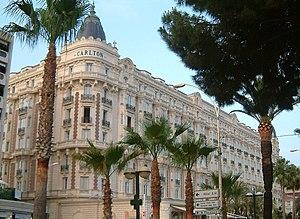
Cannes, FRANCE
InterContinental est une marque d'hôtels de luxe internationale, qui fait aujourd'hui partie de la famille de marques du groupe hôtelier InterContinental Hotels Group. En 2005, 200 hôtels dans 75 pays portent la marque InterContinental.